Warbrook House Hotel, Eversley

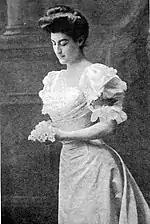
Isabelle Rosalind Humphreys-Owen in 1907 shortly before her marriage

After he bought Warbrook Ranken undertook a considerable amount of repair work on the building. He created paintings of several rooms in the house which were included in the book by Basil Ionides called “Colour and Interior Decoration”. He sold the house in about 1935 and it was bought by Mrs Humphreys-Owen.